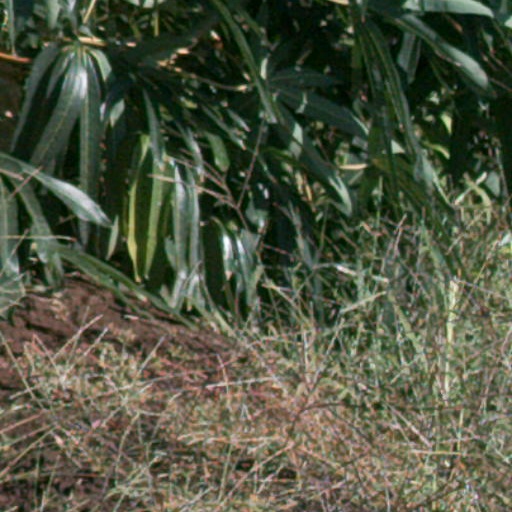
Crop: cassava